Hippomancy

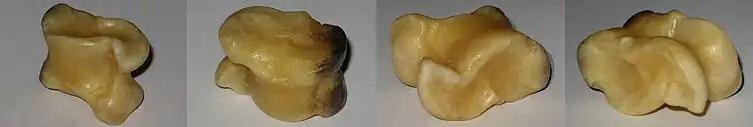
Possible positions for a Shagai bone: camel, horse, goat and sheep.

Slavic hippomancy has mainly been studied by Polish scholar Leszek Słupecki. Having found numerous traces around the Baltic Sea, he formulated two hypotheses: the preservation of ancient Indo-European beliefs, or a specific development, the second hypothesis being supported by the Germanist Marc-André Wagner. Evidence comes from the "Chronicle" of Bishop Thietmar (1014), relating to the Lutici tribe settled south of the Baltic. The priests dug the earth, threw out lots, covered them with turf, planted two crossed spear points in the ground, and summoned a divine and sacred white horse, which they worshipped in an attitude of respectful submission. This horse, supposedly ridden by the god Svarozic, confirms or refutes the prediction by throwing lots. The Western Slavs keep their "sacred horses" in their main sanctuaries, and call on them for every important event, particularly before pillaging and to resolve questions relating to worship. The Lutici or their priests may have decided on the alliance with Henry II after resorting to hippomancy, although the practice was initially reserved for military conflicts. Acts of hippomancy were held in front of the temple at Rethra-Riedegost, consisting of making a horse walk between two crossed spears. The result depends on whether the leg is right or left, and whether or not the horse hits the spears with its hooves. It is possible that the ritual began by invoking a Chtonian god, as opposed to the solar god Svarozhits on his white horse: the digging of the earth recalls the oracular practices of Delphi, where prophetic forces are supposed to come from the ground. The ritual therefore involves telluric and solar forces, in the presence of Svarozhit's sacred white horse.